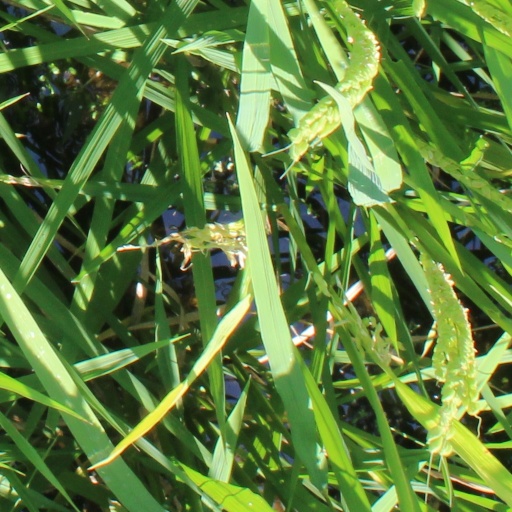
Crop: rice